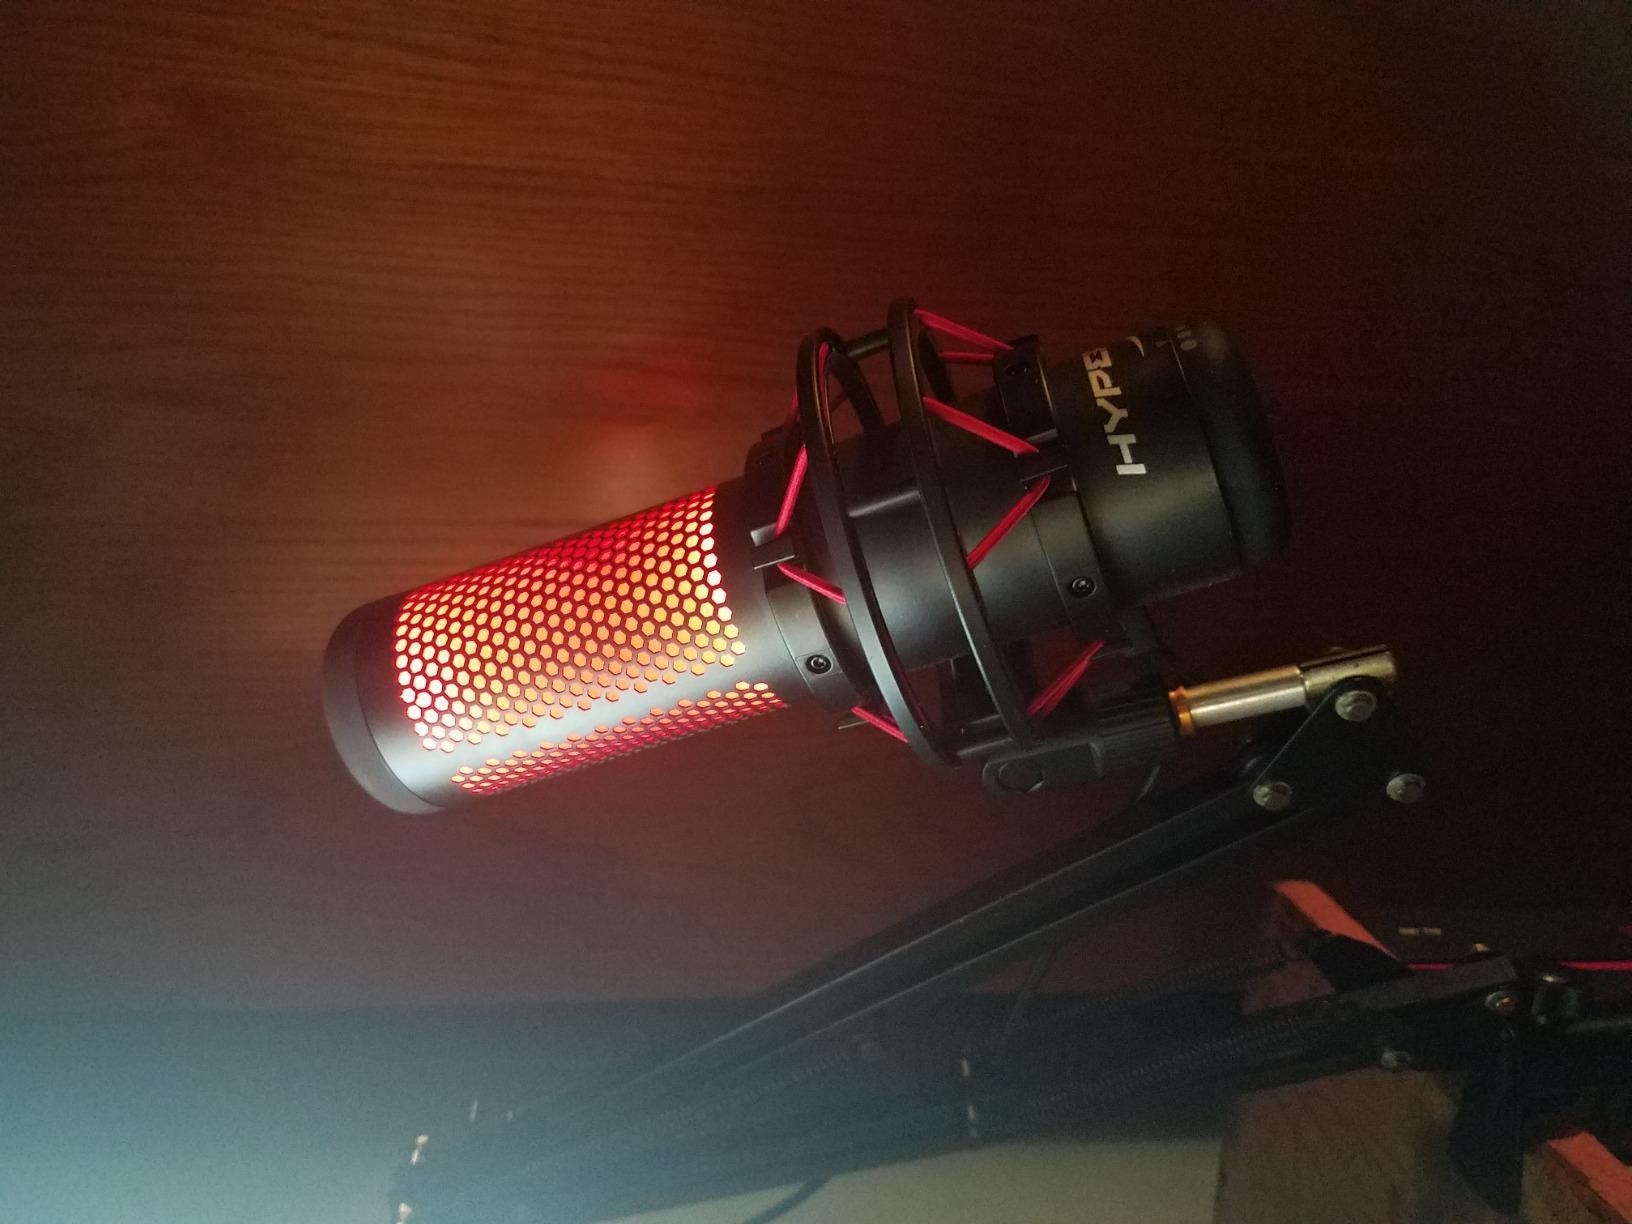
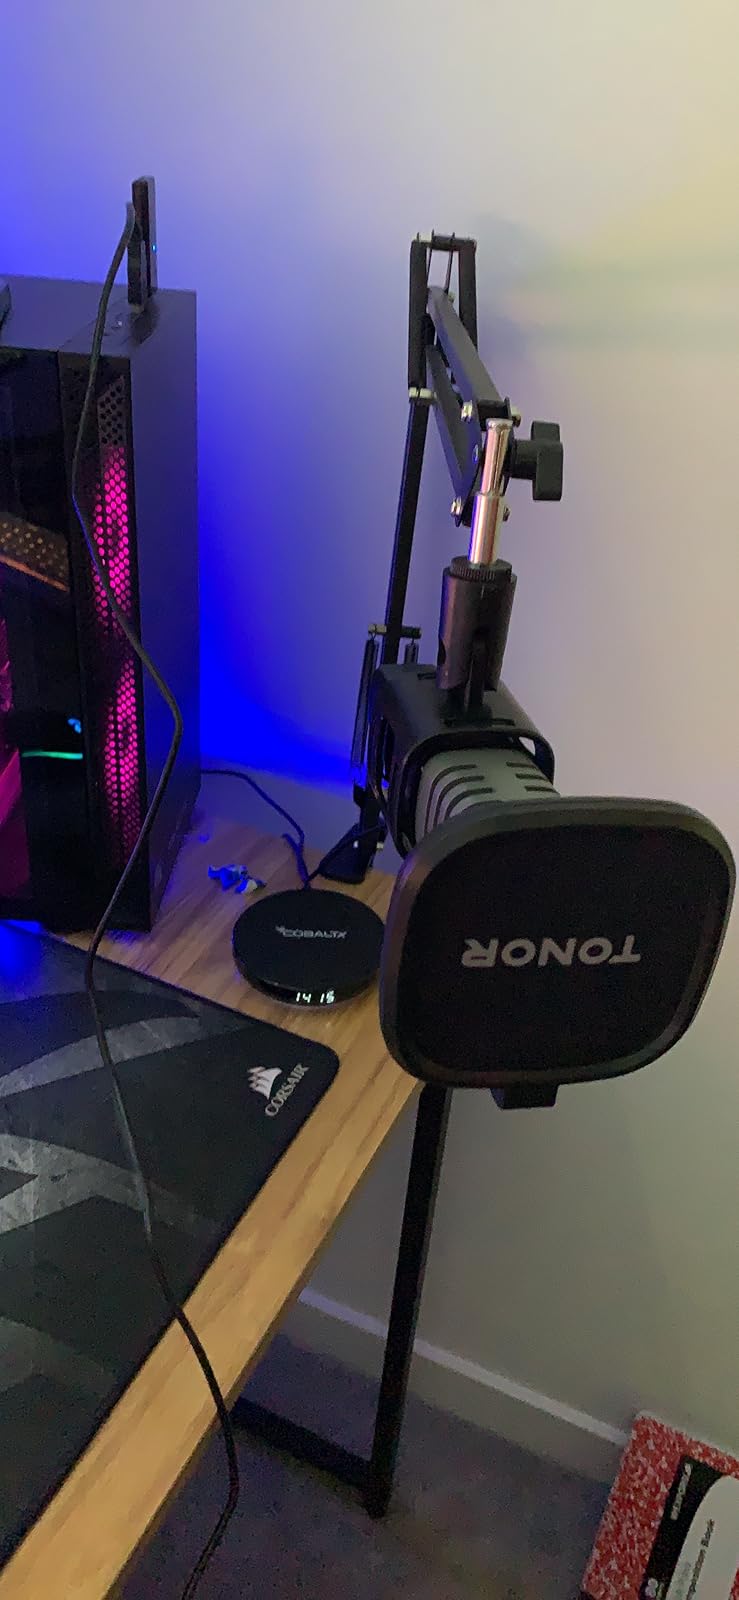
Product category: microphone
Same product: no